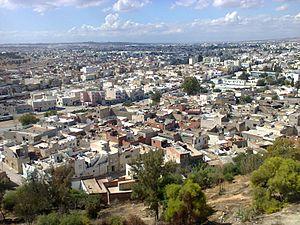
Vue panoramique d'El Mellassine prise de la Faculté des Sciences Humaines et Sociales de Tunis
Séjoumi est une délégation tunisienne dépendant du gouvernorat de Tunis.
Mellassine est un quartier populaire de Tunis situé près de la banlieue nord-ouest. Peuplé de 6 210 habitants en 2004, il est rattaché au gouvernorat de Tunis.